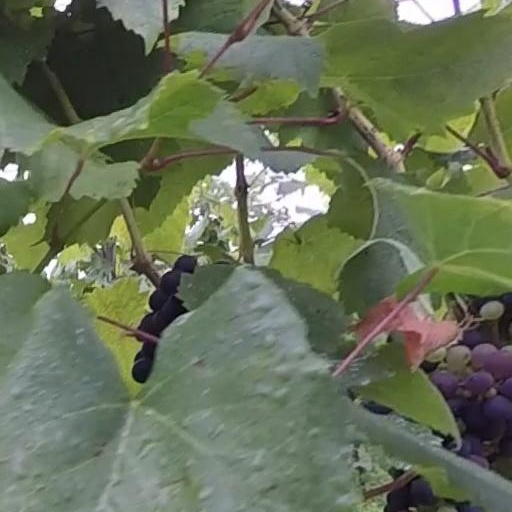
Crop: grape